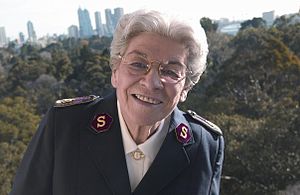
Eva Burrows
General Eva Evelyn Burrows, AC, OF var en australsk officer i Frelsens Hær, som fra 1986 til 1993 var general for Frelsens Hær. Hun var officer for organisationen fra 1951 frem til hun blev pensioneret i 1993. I 1993 udgav Henry Gariepy hendes biografi kaldet General of God's Army the Authorized Biography of General Eva Burrows.